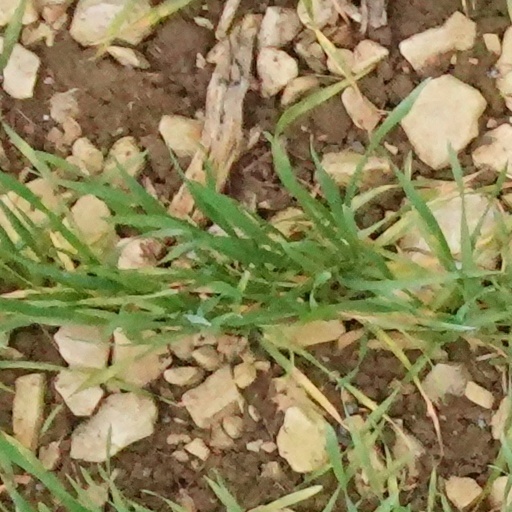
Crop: wheat